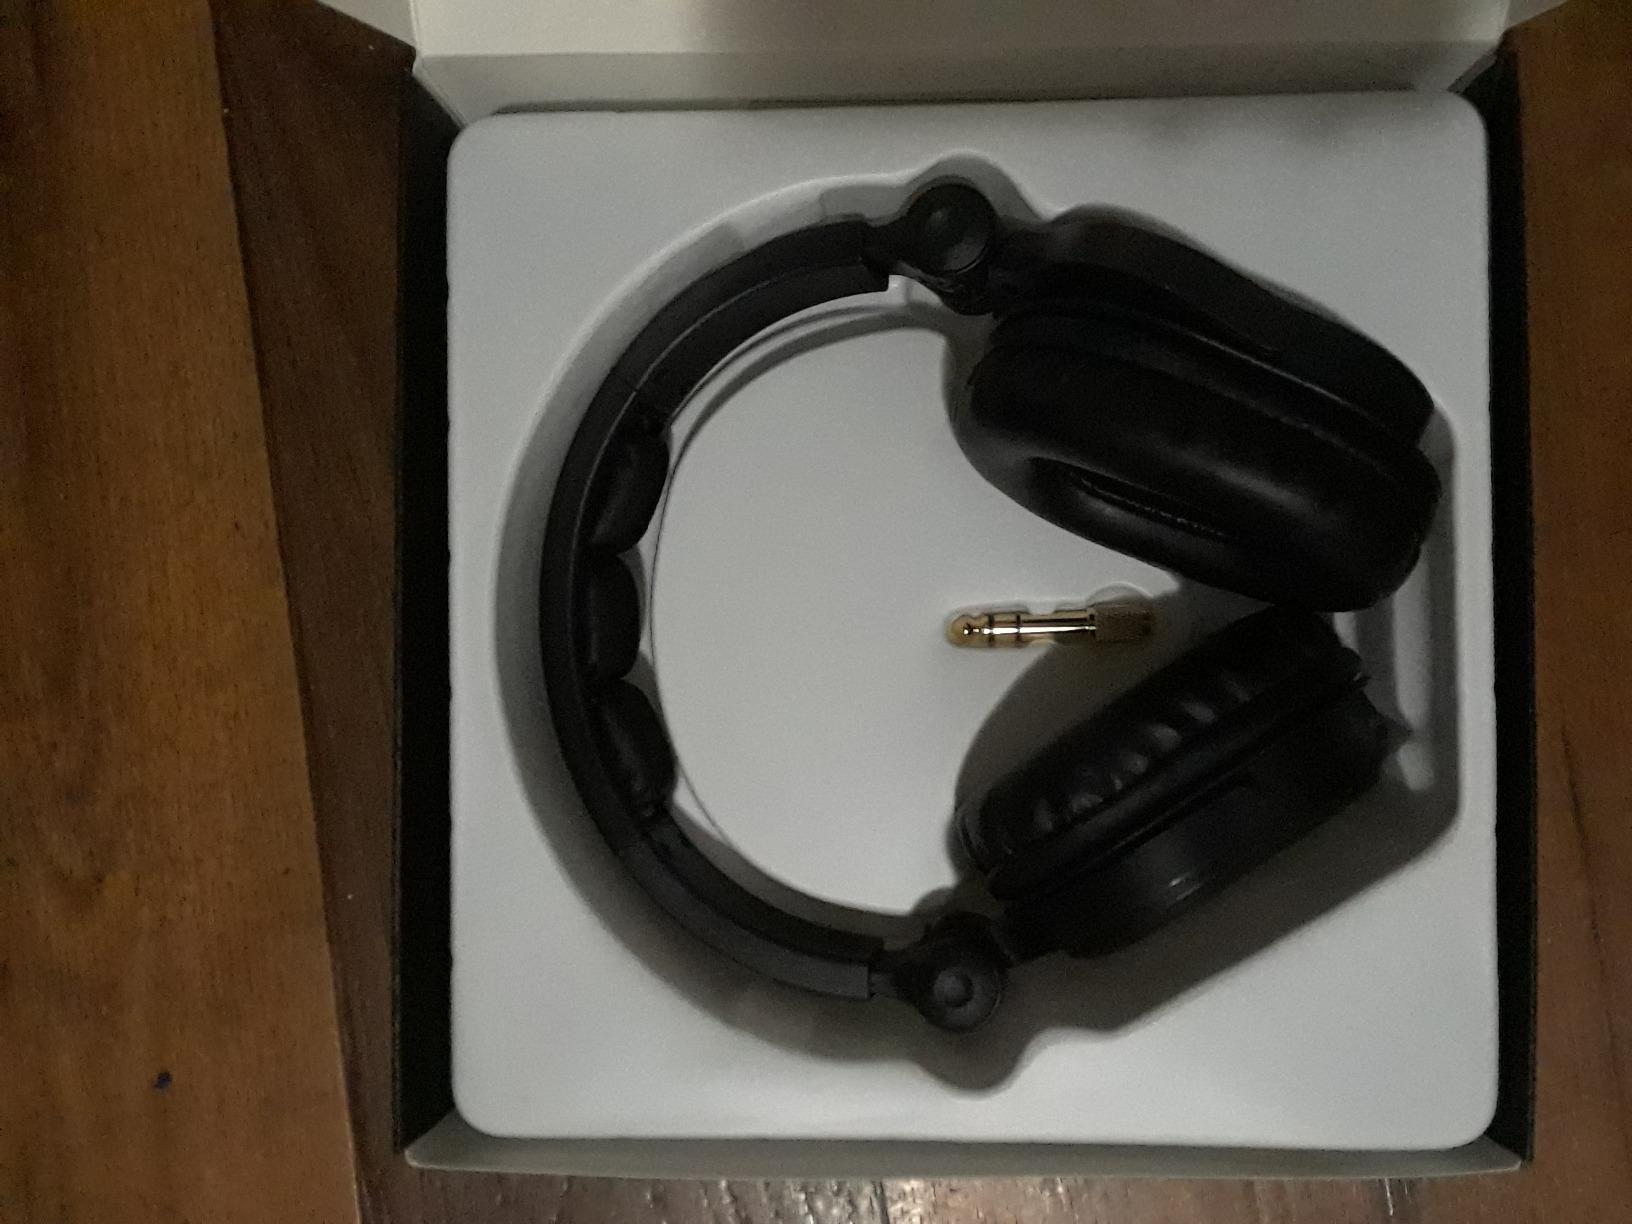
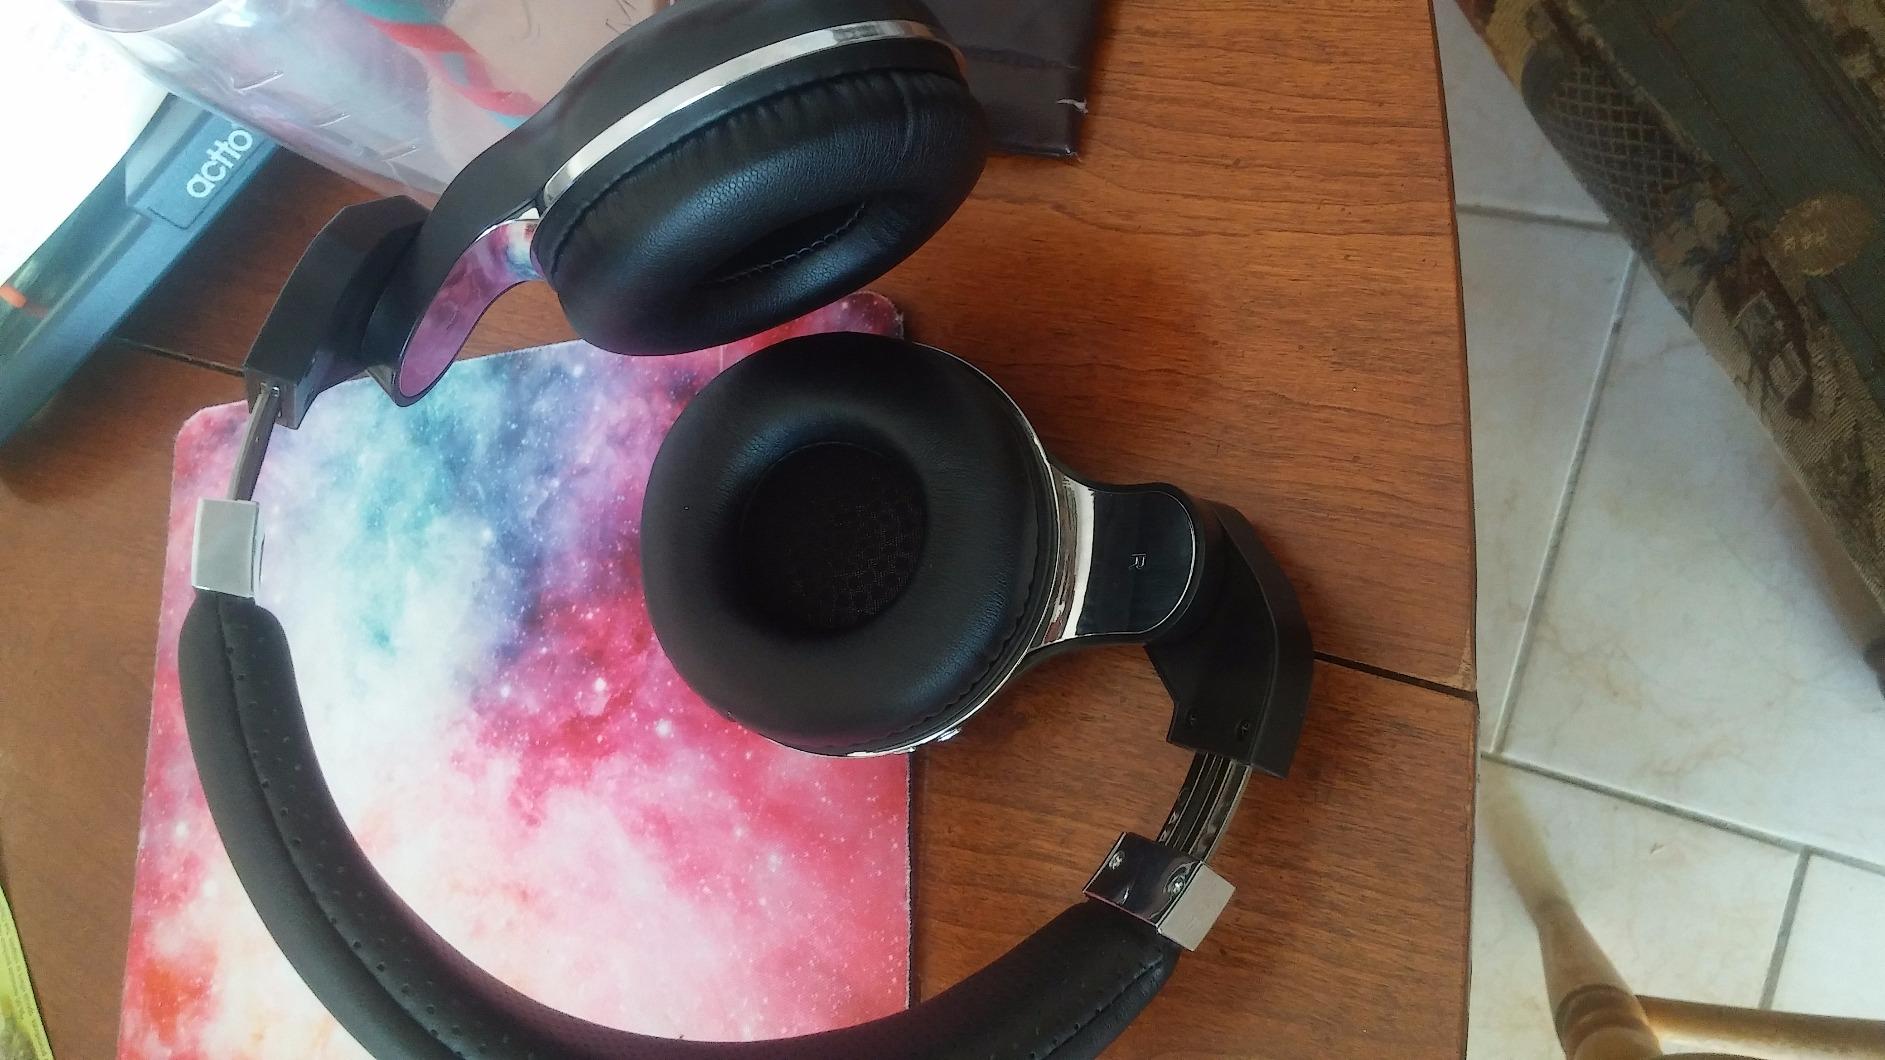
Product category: headphones
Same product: no